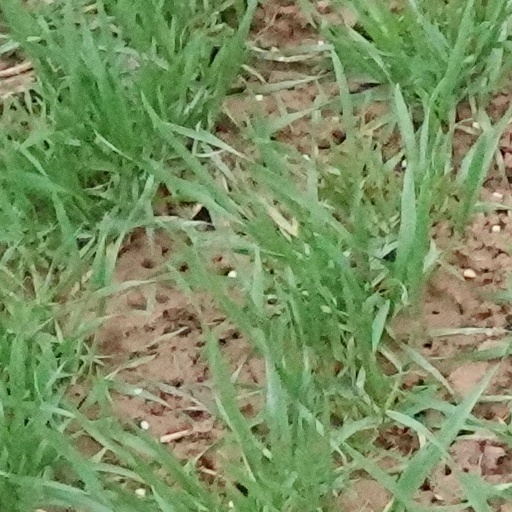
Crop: wheat